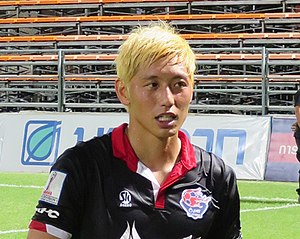
Goshi Okubo
Goshi Okubo er en japansk fodboldspiller.